British Army incremental infantry companies

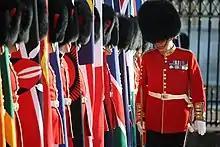
Flag-bearers from No. 7 Company, Coldstream Guards, at the Commonwealth Heads of Government Meeting, 2018.

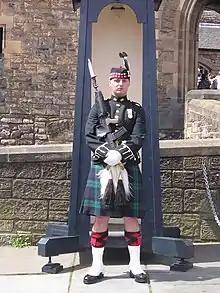
Sentry of the Royal Regiment of Scotland outside Edinburgh Castle.

The British Army maintains incremental companies to serve as permanent public duties units in London and Edinburgh.